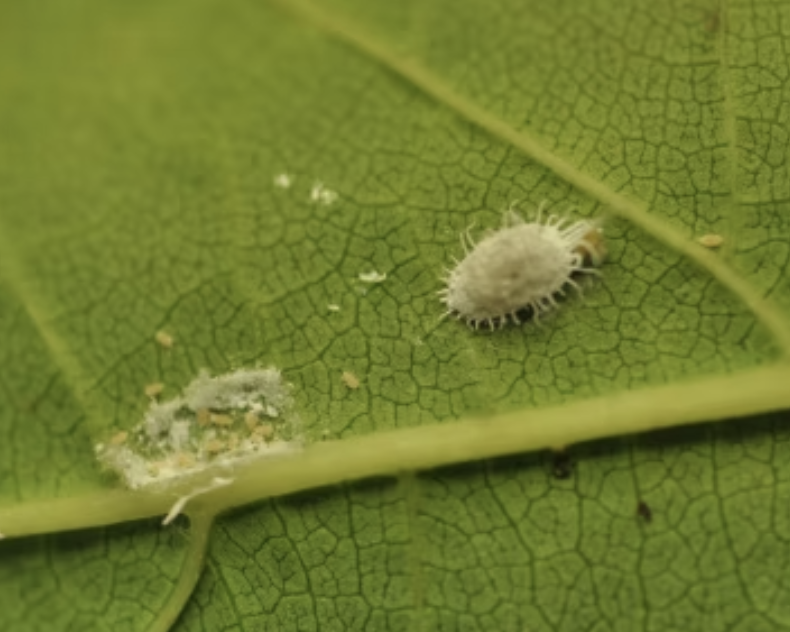
Label: mealybug_infestation